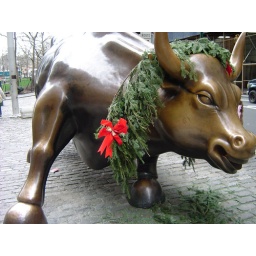
A bull market is a good market, hence the statue in the middle of Wall Street.